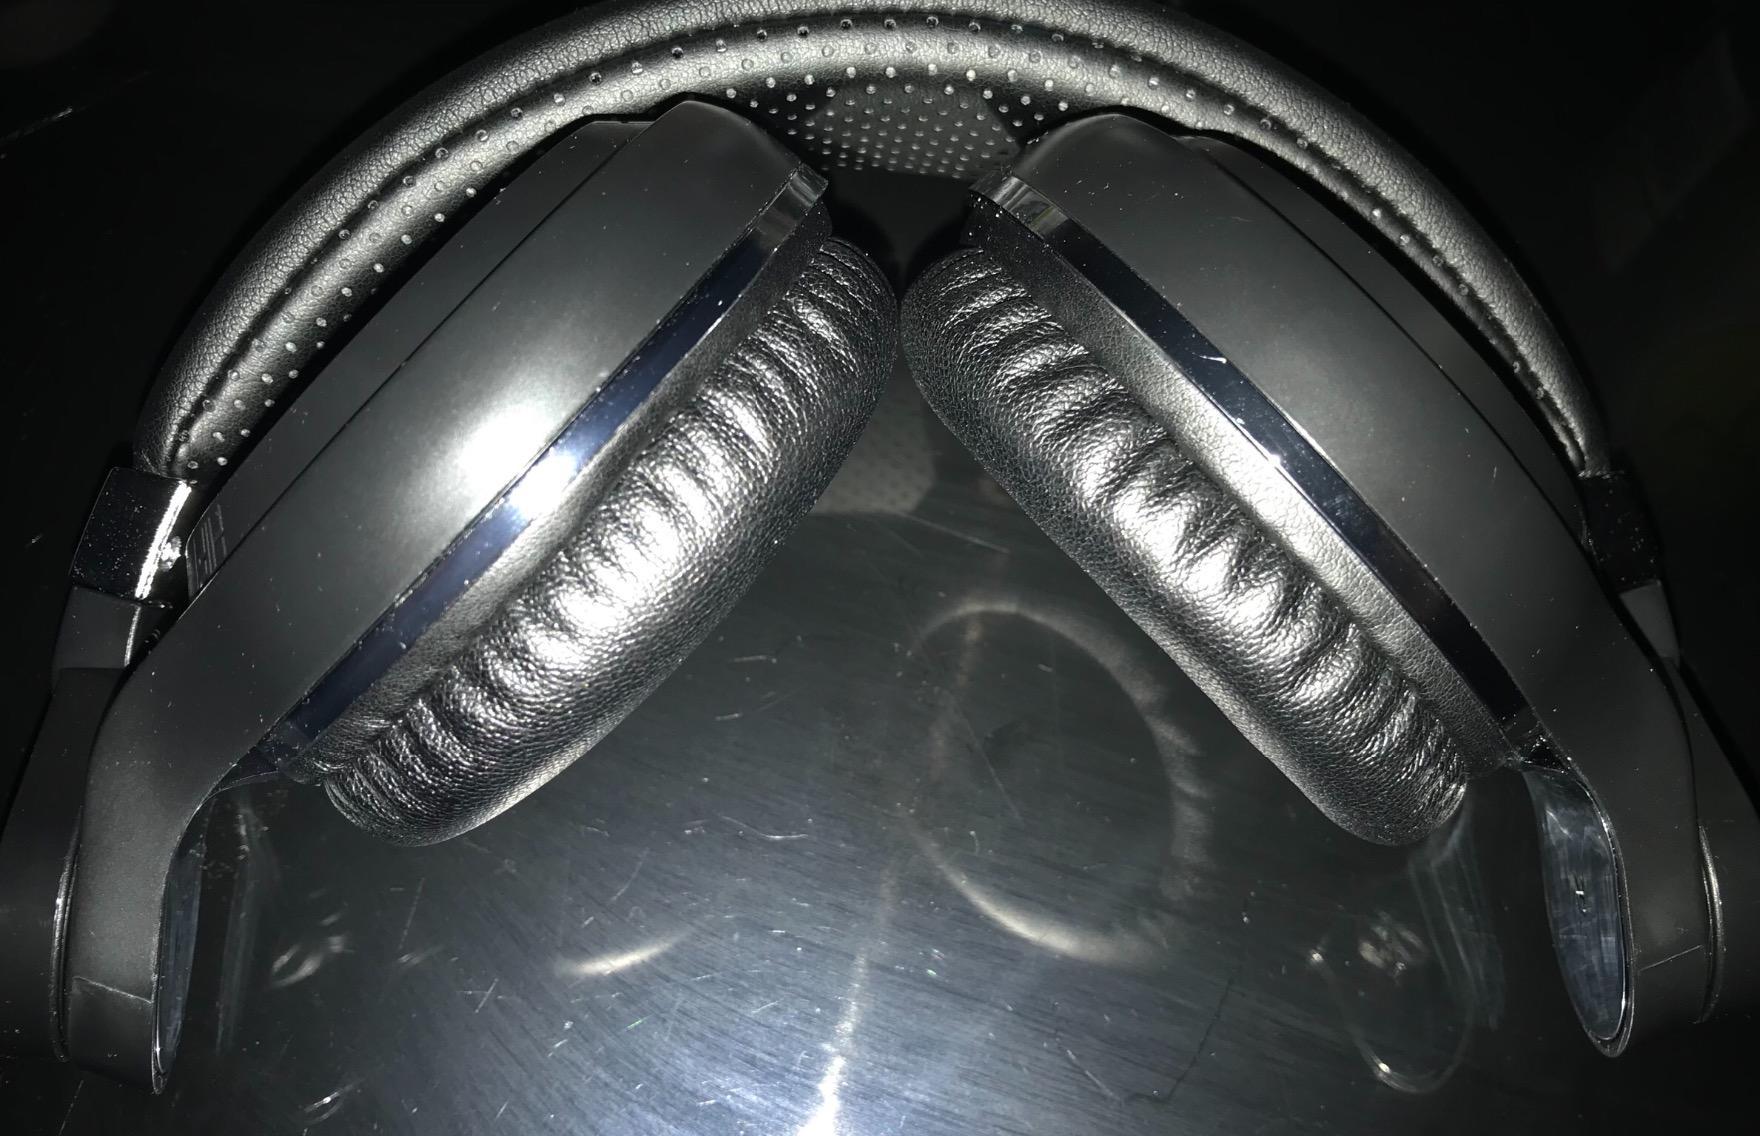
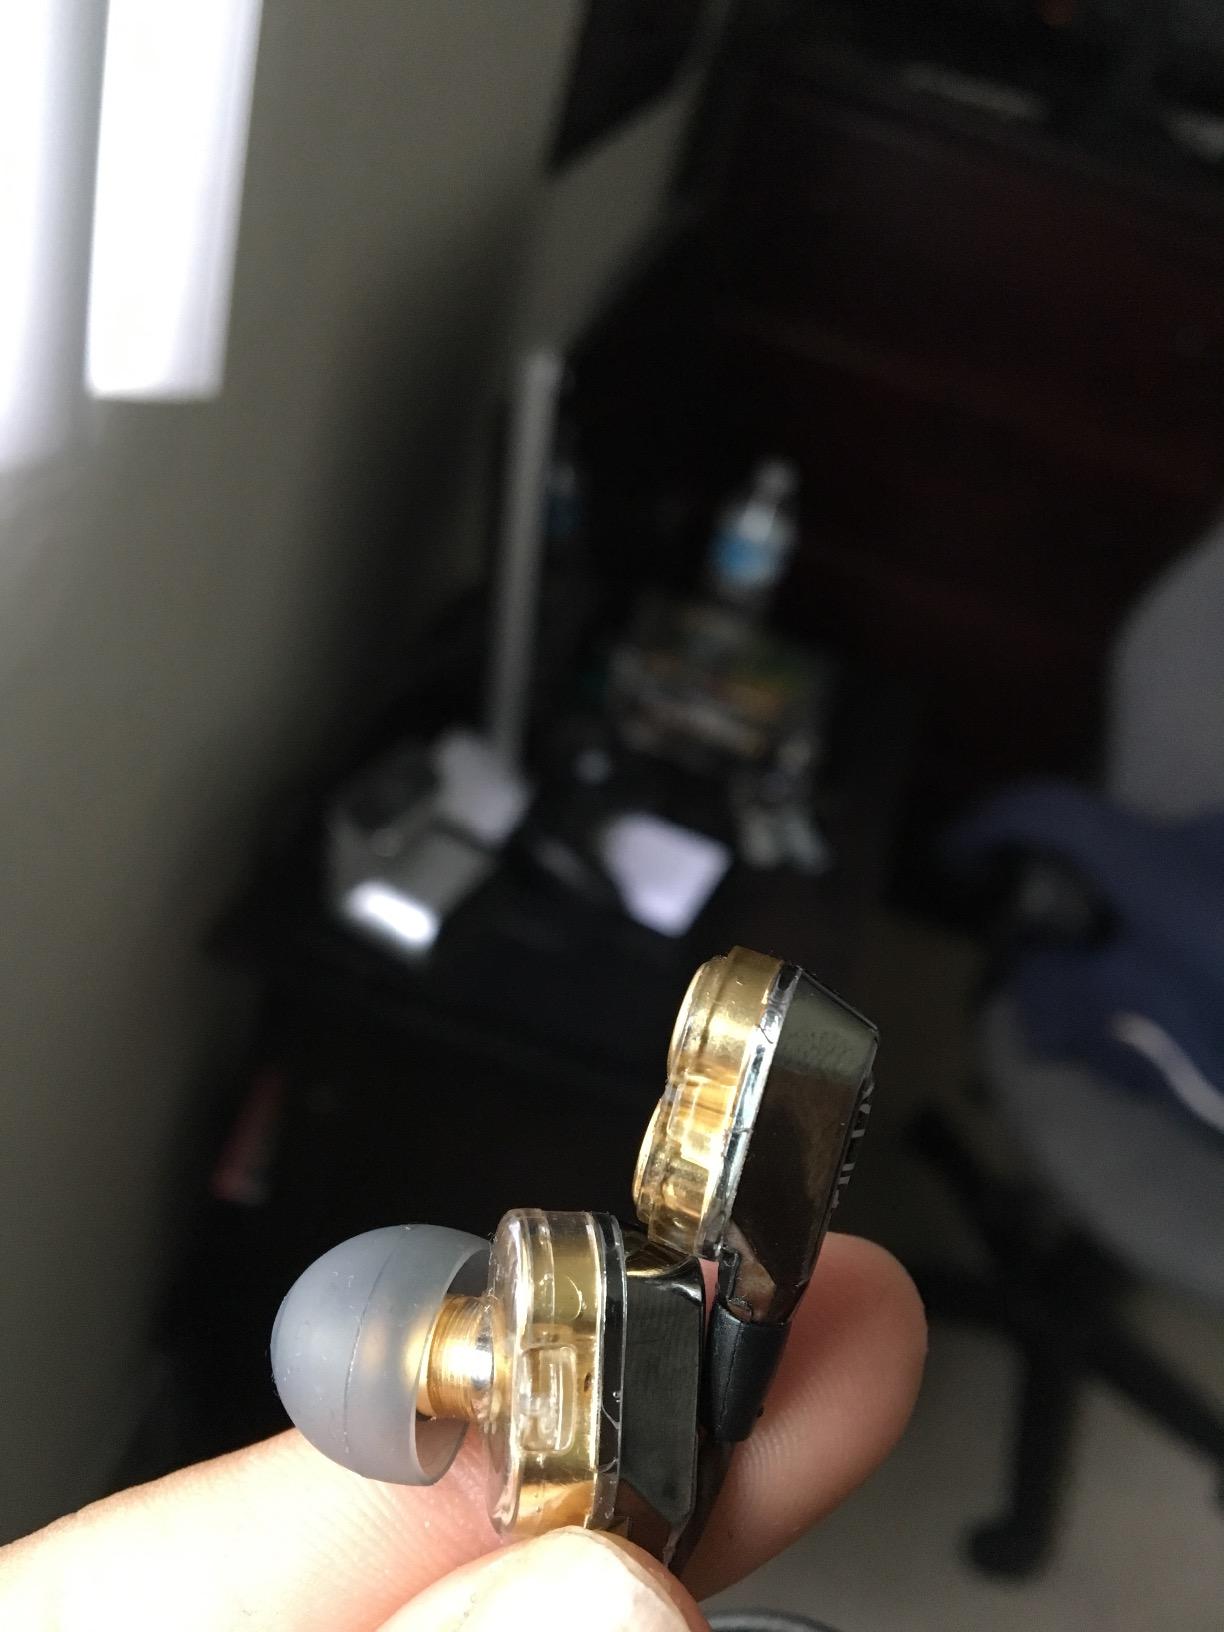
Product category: headphones
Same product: no